All the Earth, Thrown to the Sky

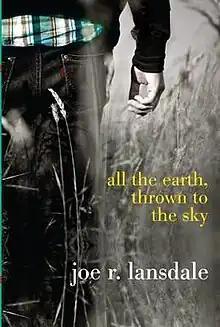
Jacket designed by Kenny Holcomb

All the Earth, Thrown to the Sky is a young adult novel written by American author Joe R. Lansdale. The story takes place during the Dust Bowl in the mid-1930s.